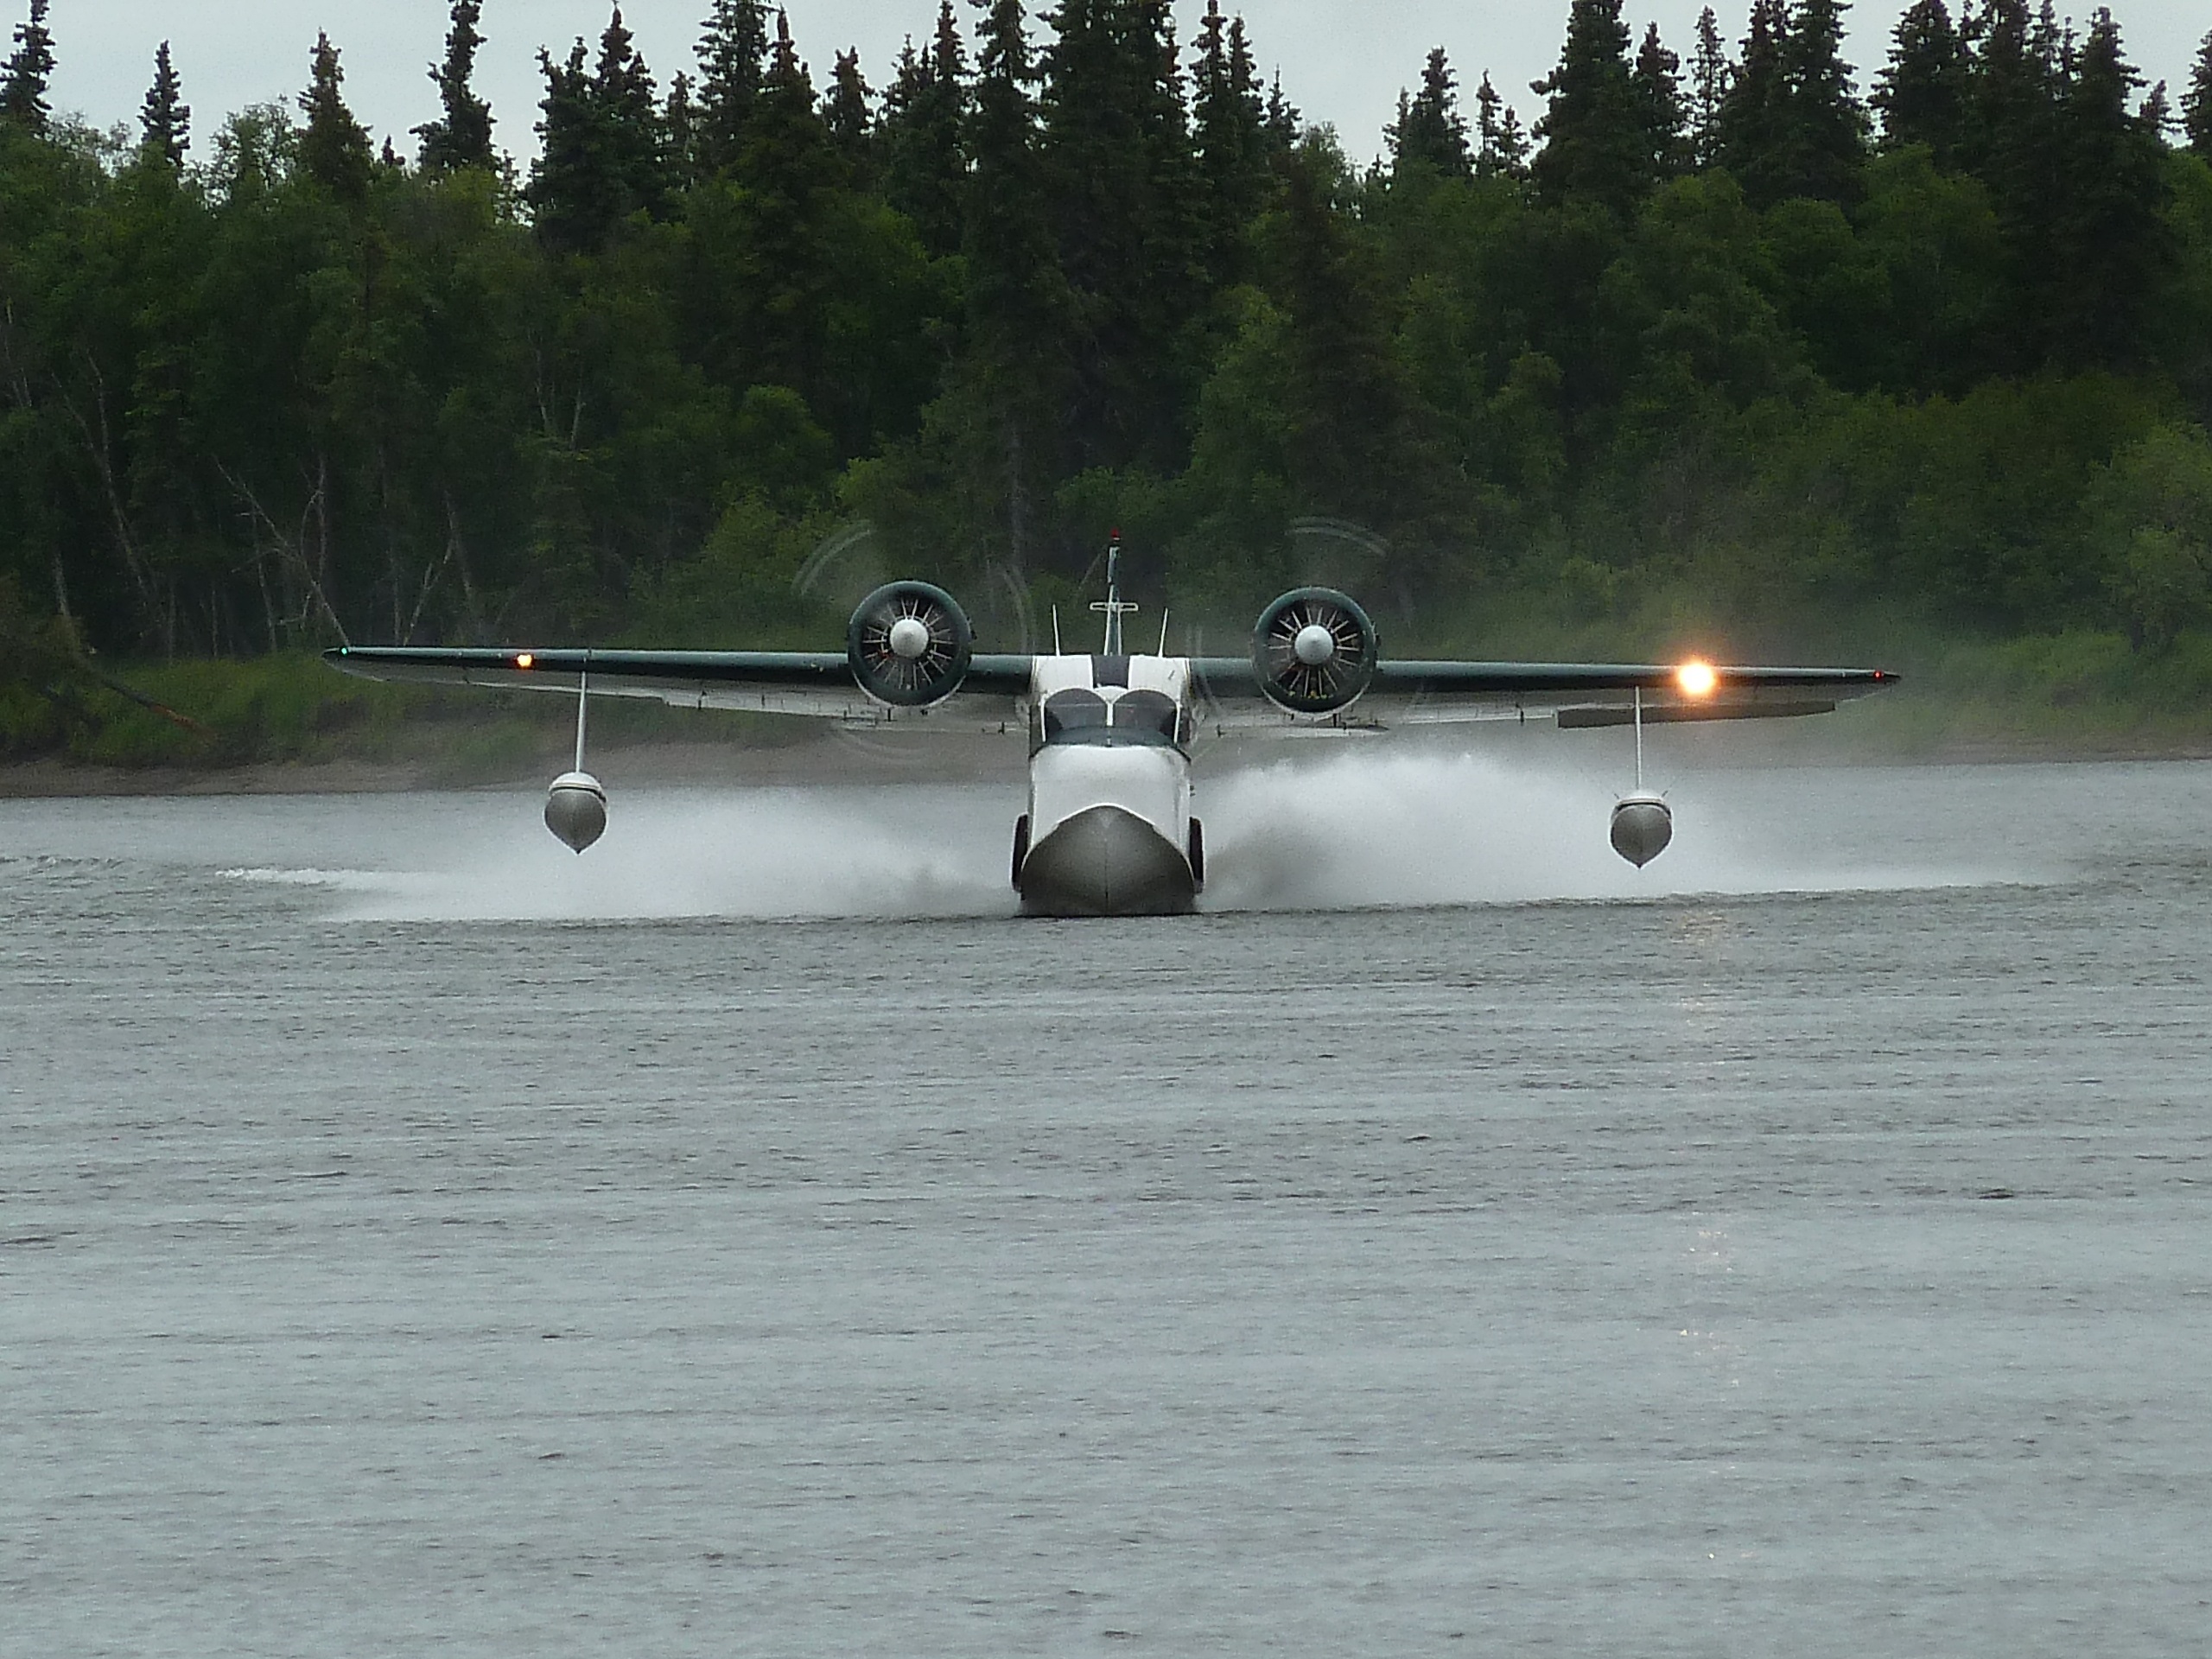
boat, adventure, travel, airplane, aircraft, transportation, vehicle, aviation, tourism, boating, propeller, alaska, seaplane, float plane, atmosphere of earth